Carl Fredrik Engwall

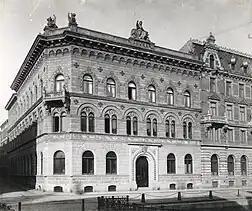
Sveahuset in Gothenburg, 1901, by Aron Jonason, in collection at Gothenburg city museum.

Carl Fredrik Engwall, was the third son of Victor Theodor Engwall. Carl Fredrik co-owned the Helsan mineral water factory. In 1892, he established his own colonial goods firm, Carl Fredrik Engwall Co. In 1909, the company merged with Gustav Hellberg Co, first founded in 1888, and formed . The company became a competitor to the Engwall controlled Vict Th Engwall & Co (current Gevalia). The company's primary building was Holmia. In 1938, the Engwall family acquired the competitor Engwall, Hellberg Co AB.